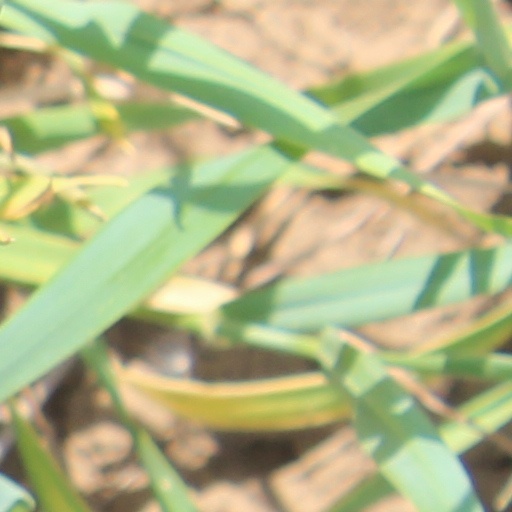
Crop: wheat